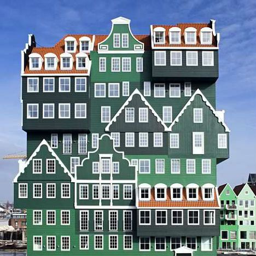
seriously stacked : here are some homes that are more tower than house .